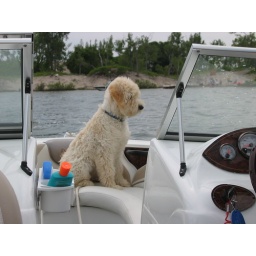
our dog in our boat